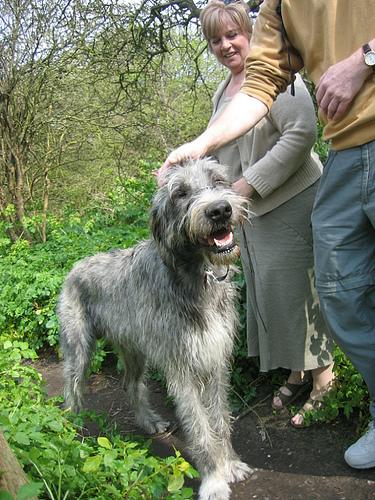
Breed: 224-n000039-Irish_wolfhound